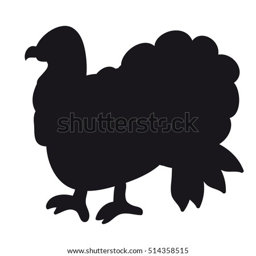
black silhouette on a white background .